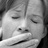
Emotion: neutral